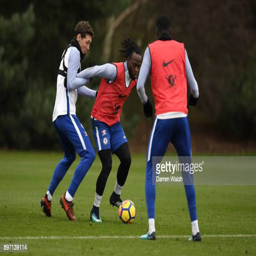
footballer and soccer player during a training session